Highgate, Western Australia

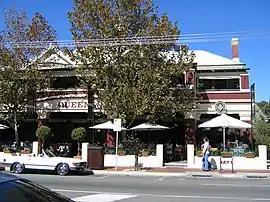
The Queens Hotel, Highgate

Highgate is an inner metro suburb of Perth, Western Australia, located within the City of Vincent and north of the central business district of Perth. Highgate was named for the village of Highgate, Hawkhurst in Kent, England. Highgate is the smallest suburb in the Perth metropolitan region, with an area of just .